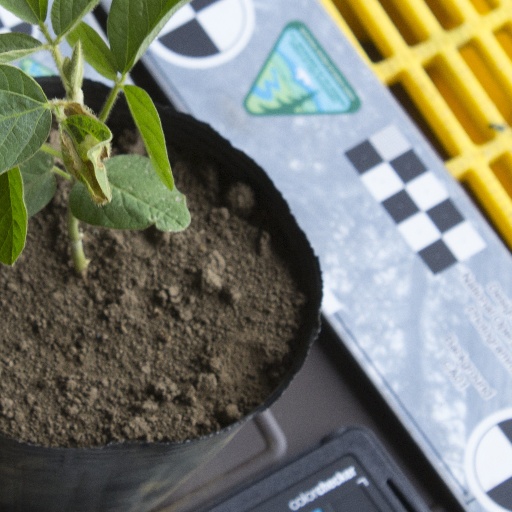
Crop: soybean